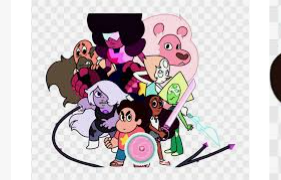
Portrait style: Cartoon Portrait